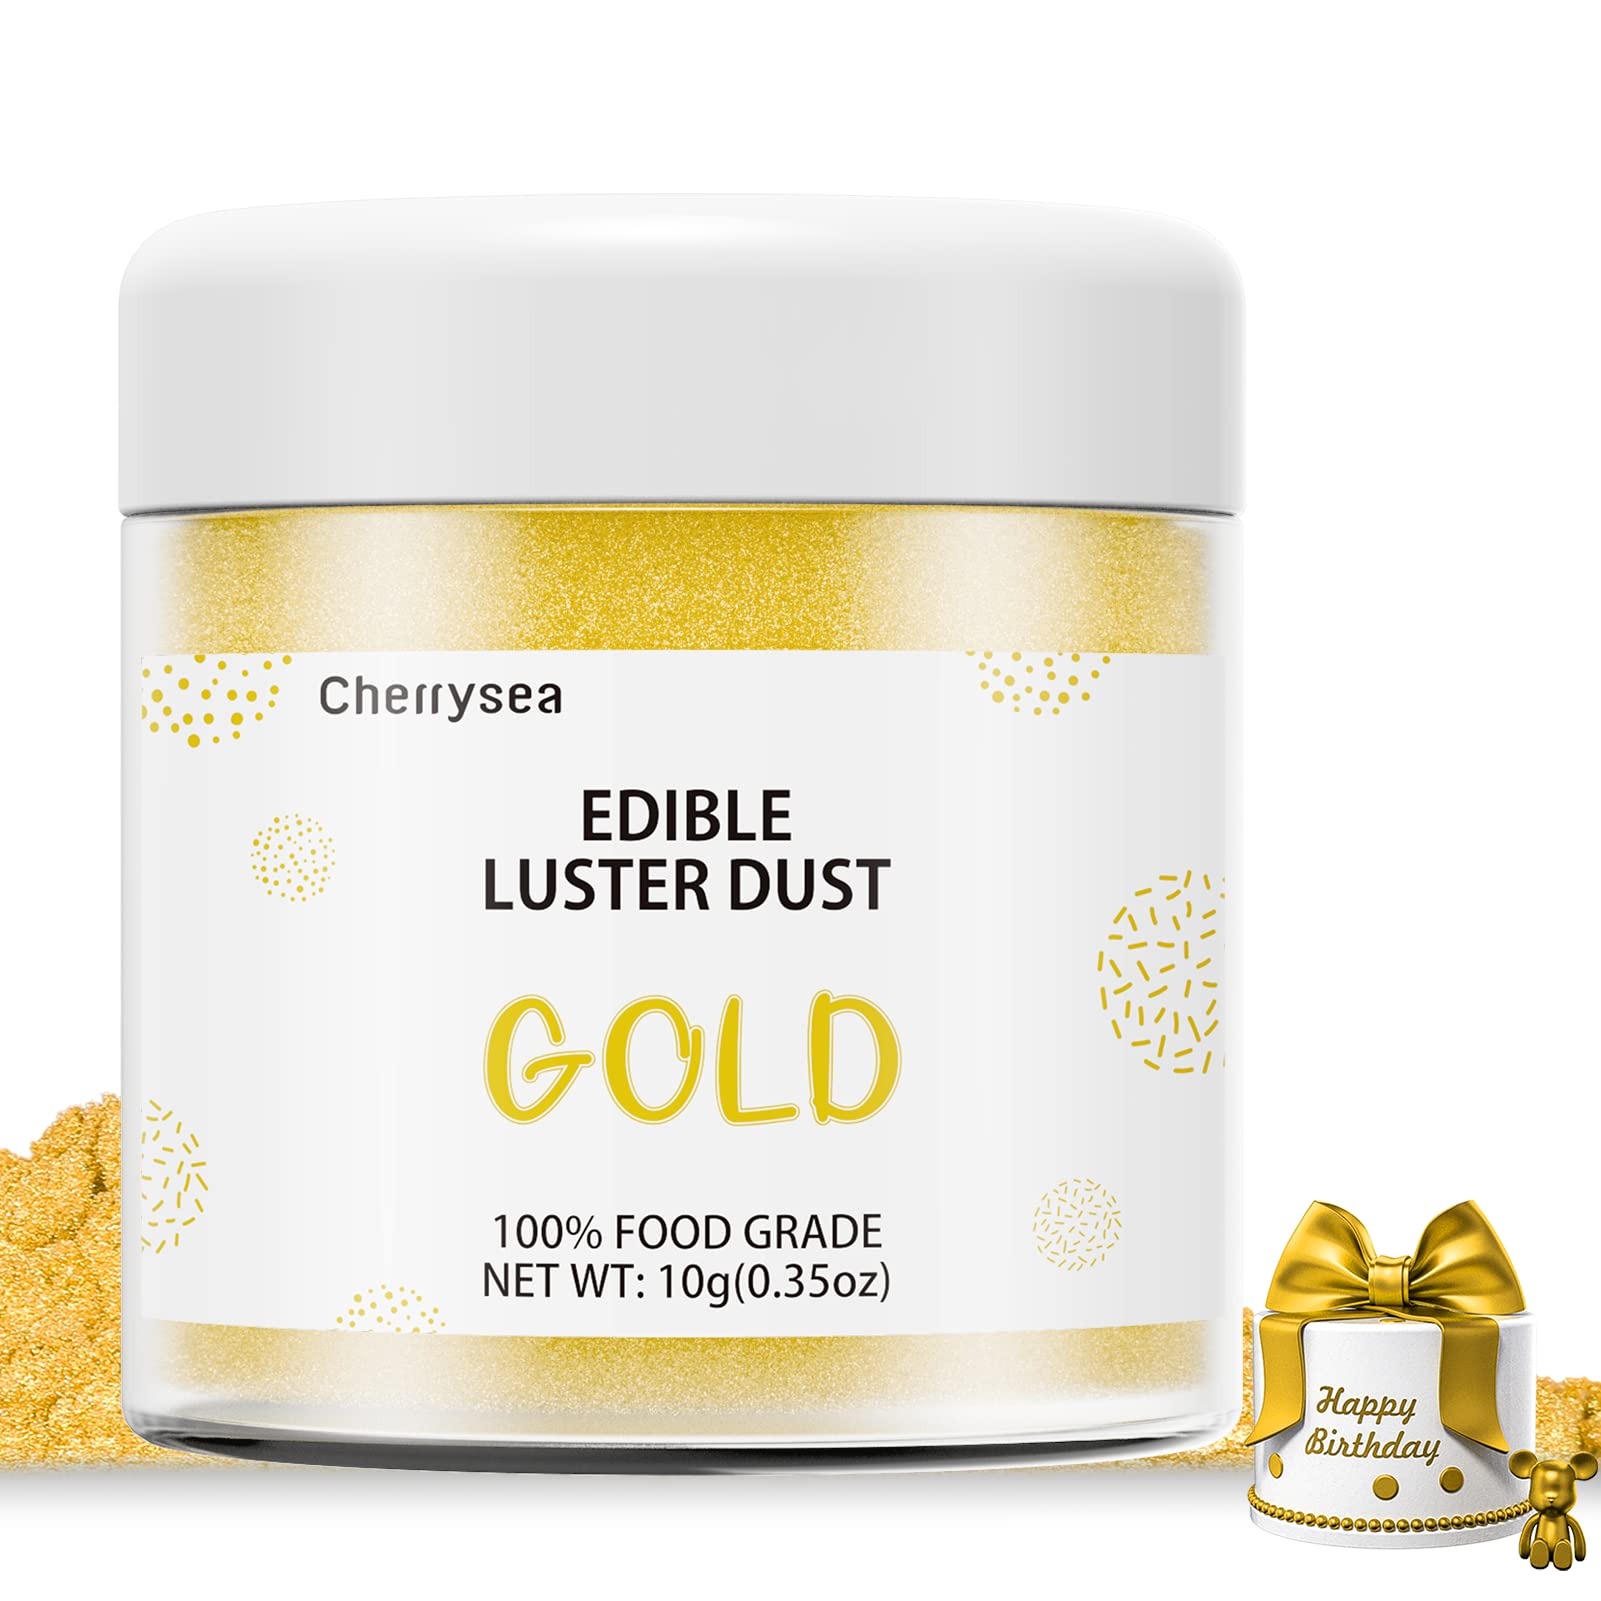
Item Name: Gold Edible Luster Dust 10 Grams, Food Grade Cake Luster Dust Tasteless Dessert Dusting Powders for Baking Cherrysea Food Coloring Powder for Cupcakes, Cake Pops,Fondant,Chocolate, Candy
Bullet Point 1: Food Safe & Flavorless - This cake edible luster dust adopt advanced imported material includes Mica powder and Titanium Dioxide. Approved by MSDS,tasteless and odorless, won't change the flavor or texture of your food.Gluten-free, dairy-free. Vegetarians can also use with confidence
Bullet Point 2: Vibrant Luxury Cake Dust - We offer 11 colors edible dust lust for you to choose:Classic gold and silver, vivid red, vibrant rose gold, and the rare black,pearl white,pink,violet,teal.starryblue,and upgrade rosegold.Each color is unique in its own way, with fine powders and shimmer effects that can add a gorgeous glow to your favorite foods
Bullet Point 3: Multi use for Food Baking and Decoration - Ideal for food decoration:royal icing cookies, buttercream, cupcakes, cakes, macaroons, chocolates, baking goods, drinks, and more. Add it to drink and champagne will give you unexpected surprises.Let's do it!
Bullet Point 4: Easy to Decoration on Desserts - Common usage:Apply this diamond dust lust evenly over your food. For better results, plesase dilute the shine dust with alcohol (vodka) lemon extract oil-based flavoring and simply apply it with a brush
Bullet Point 5: Customer Service - We provide a satisfaction service,if any problem or suggestions on this edible cake dust lust, please feel free to email us seller, we will help you ASAP
Product Description: <b>Why Choose Cherrysea Edible dessert dusting powders?</b><br> 1.Basic and Virbant Color:Gold,Red. Black, Silver ,Rose gold.<br> 2.Easy to use: It is easy to adults and children, making your children fall in love with DIY desserts.<br> 3.A little duster powder goes long way!<br> 4.Upgrade capacity:10g（0.35OZ）each bottle , enough for a whole family to use multiple times.<br> 5.Non-toxic glitter :Food grade materials are used for both powder and bottle.<br> 6.Suitable for Vegans & Vegetarians: Fat Free, GMO-Free, Gluten-Free ,Dairy Free, Nut Free.
Value: 0.35
Unit: Ounce

Price: 8.99